Esteban Cambiasso

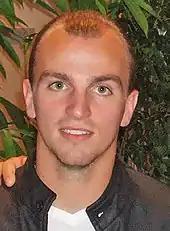
Cambiasso in a picture taken by a fan

Cambiasso has a daughter and a son. On 22 November 2008, his wife Claudia gave birth to their daughter Victoria before Cambiasso's match for Inter against Juventus. After Inter won the "Derby d'Italia", Cambiasso dedicated the win to his daughter. His son Dante was born on 24 September 2013. Two days later, Cambiasso scored a goal against Fiorentina and dedicated it to his family.